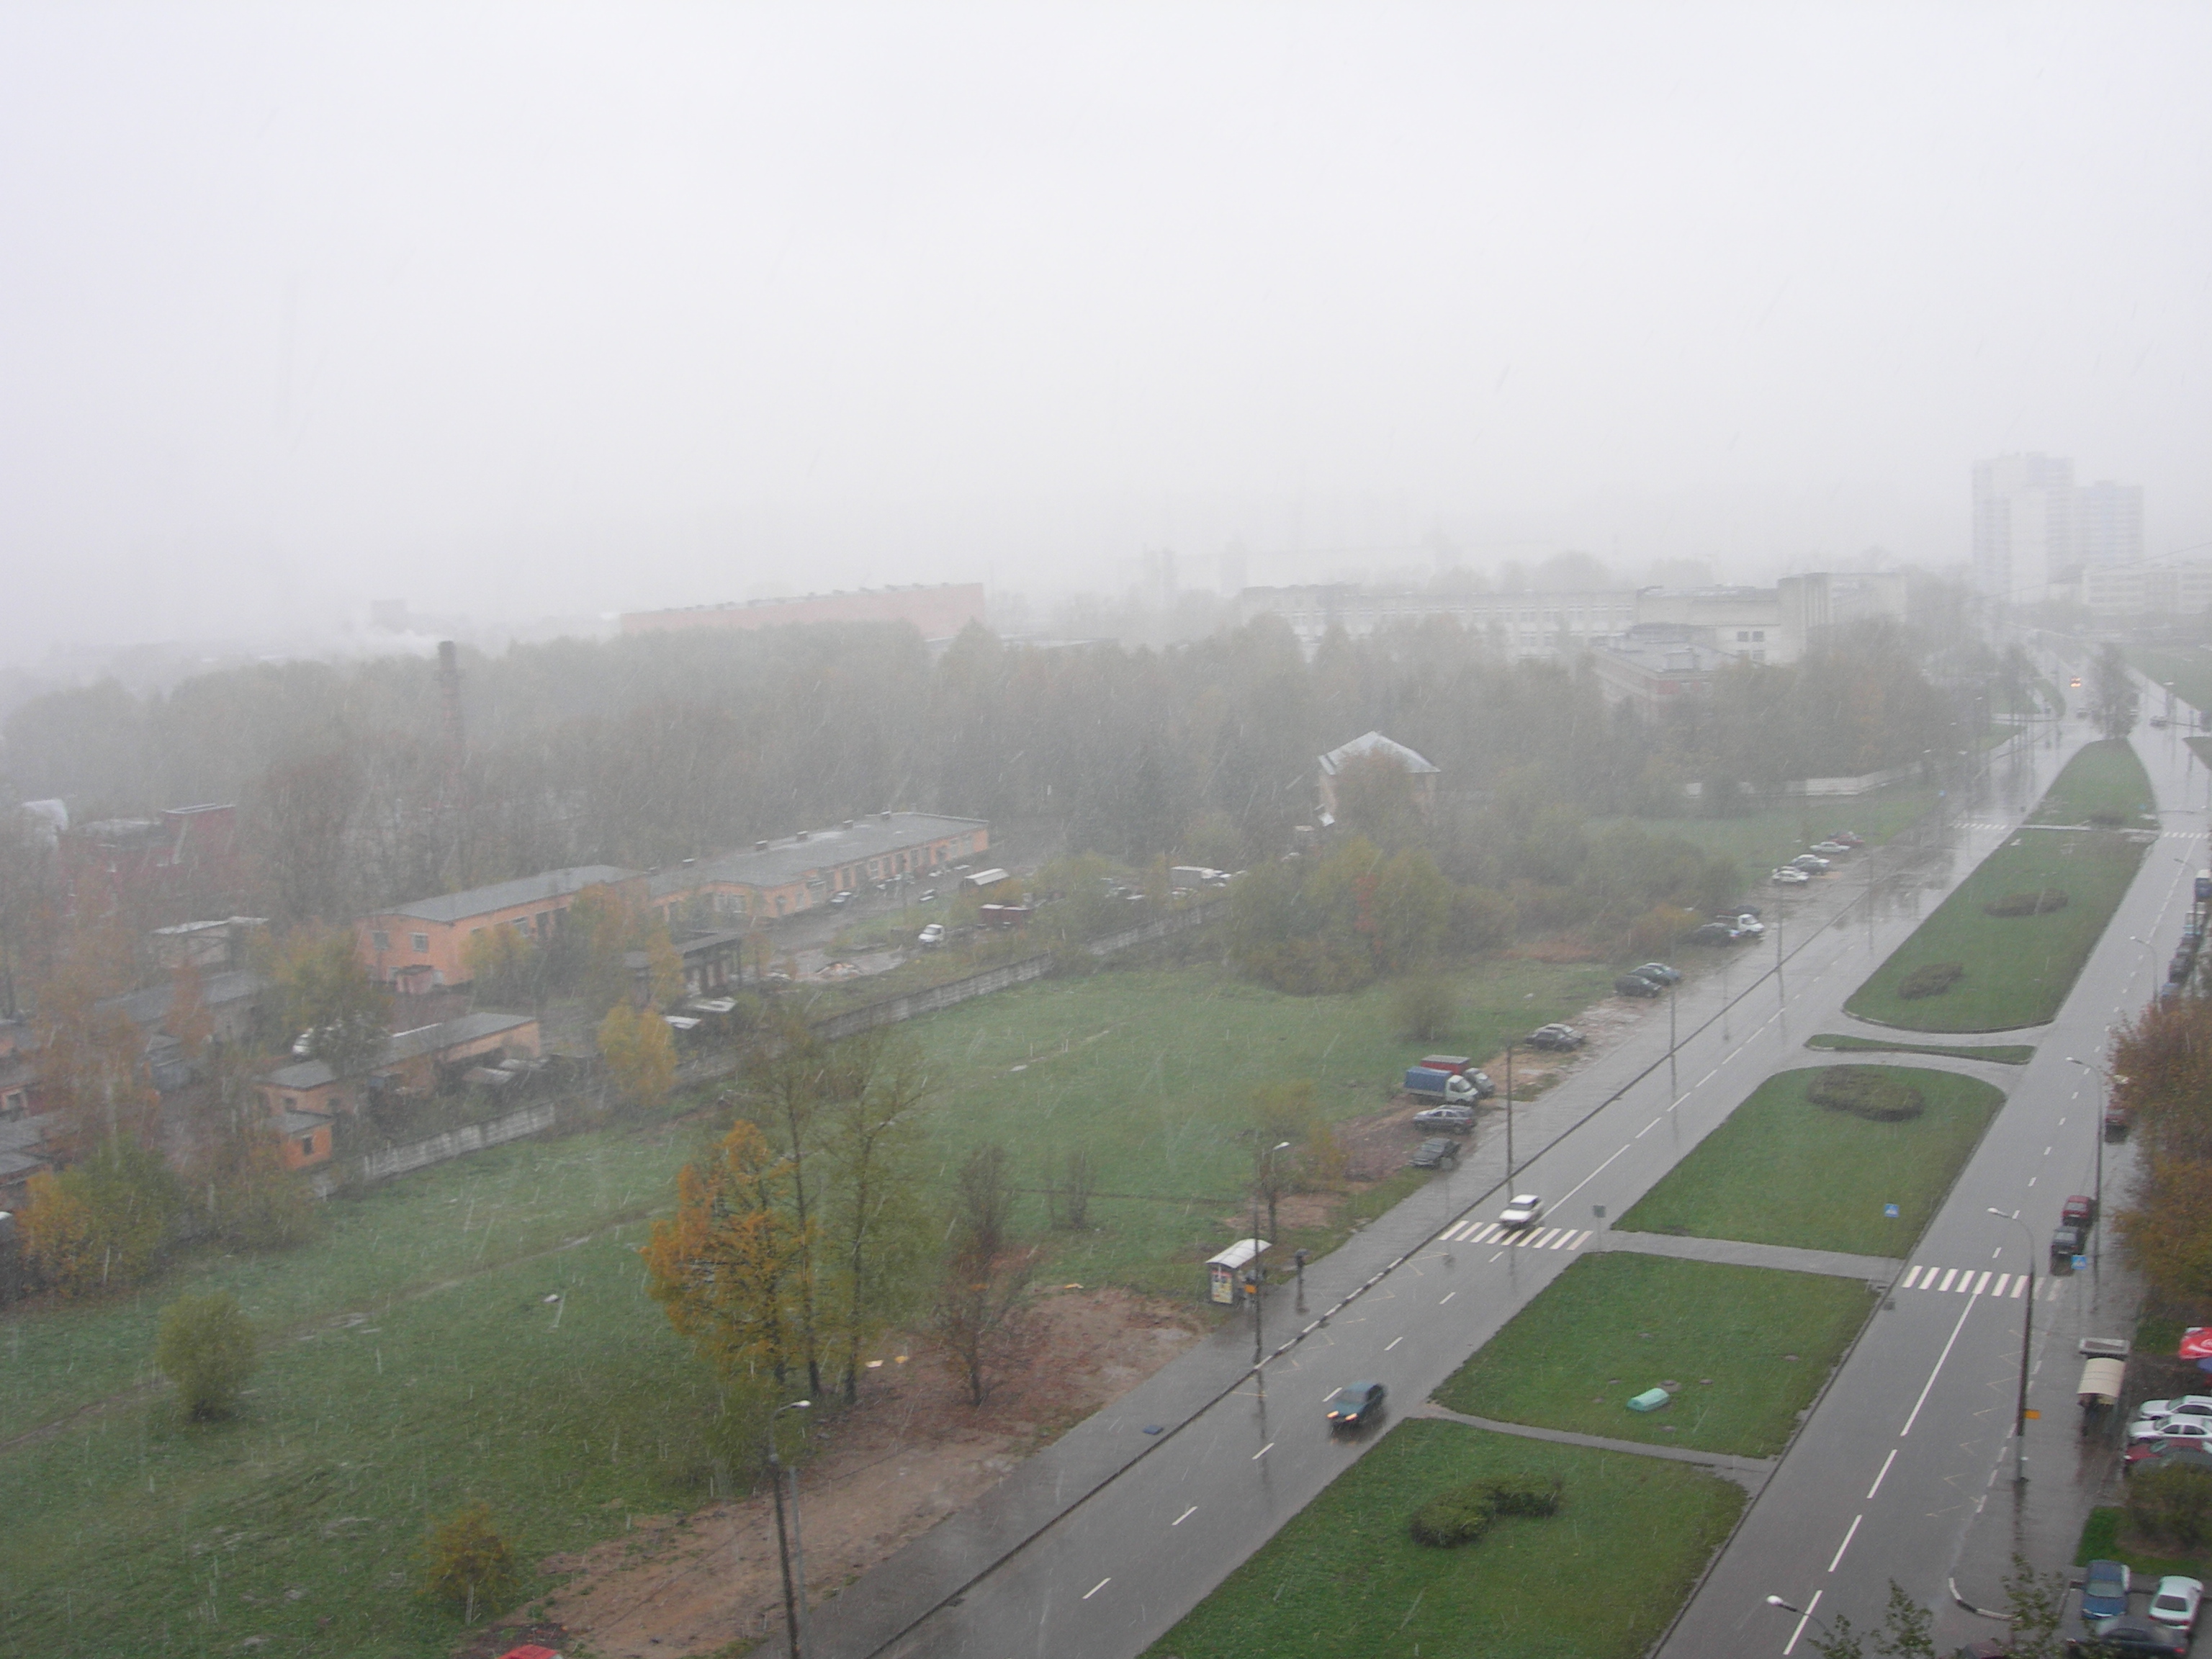
snow, fog, mist, morning, rain, highway, city, cityscape, weather, haze, nikon, moscow, russia, cityscapes, drizzle, residential area, atmospheric phenomenon, atmosphere of earth